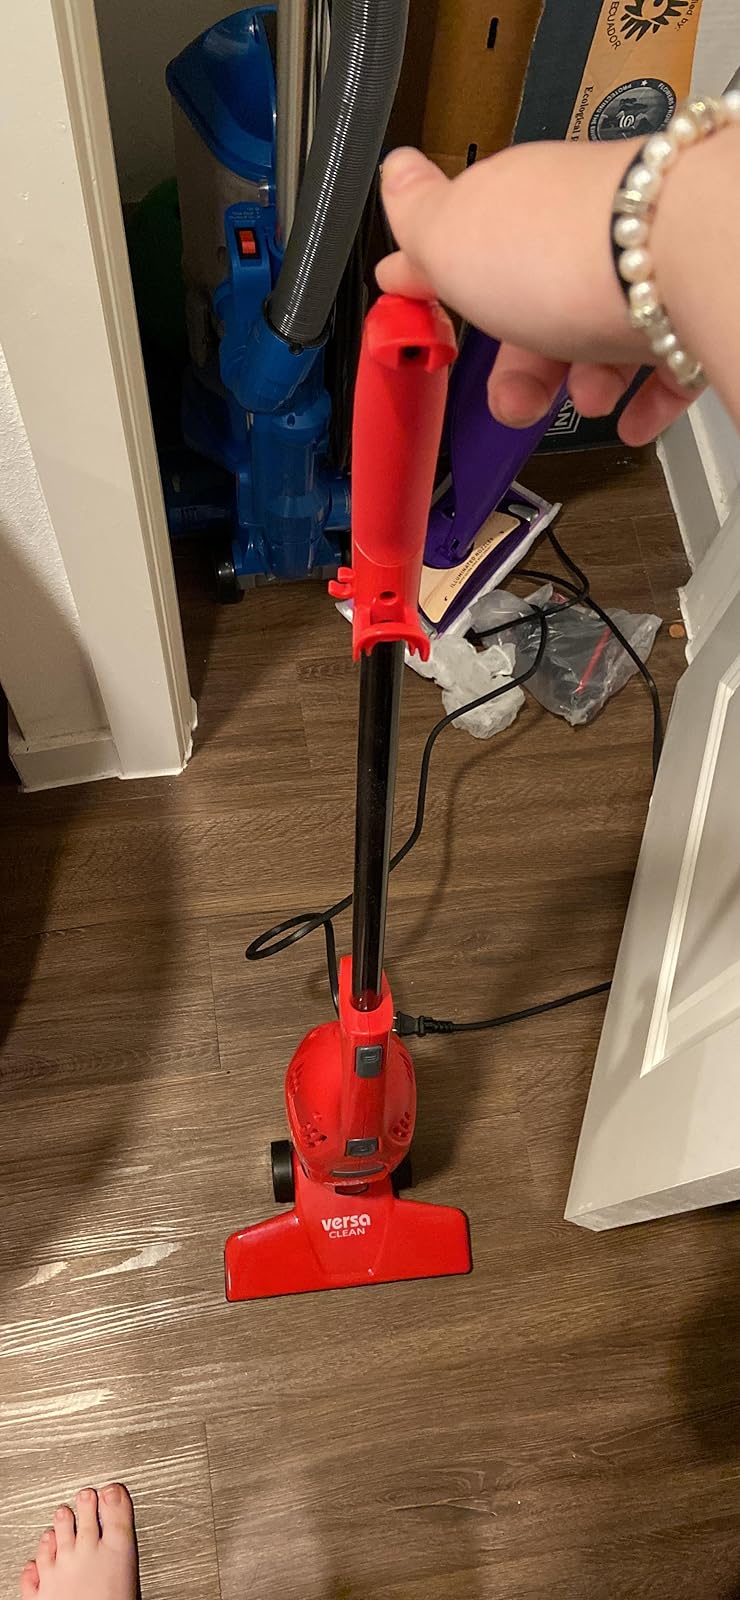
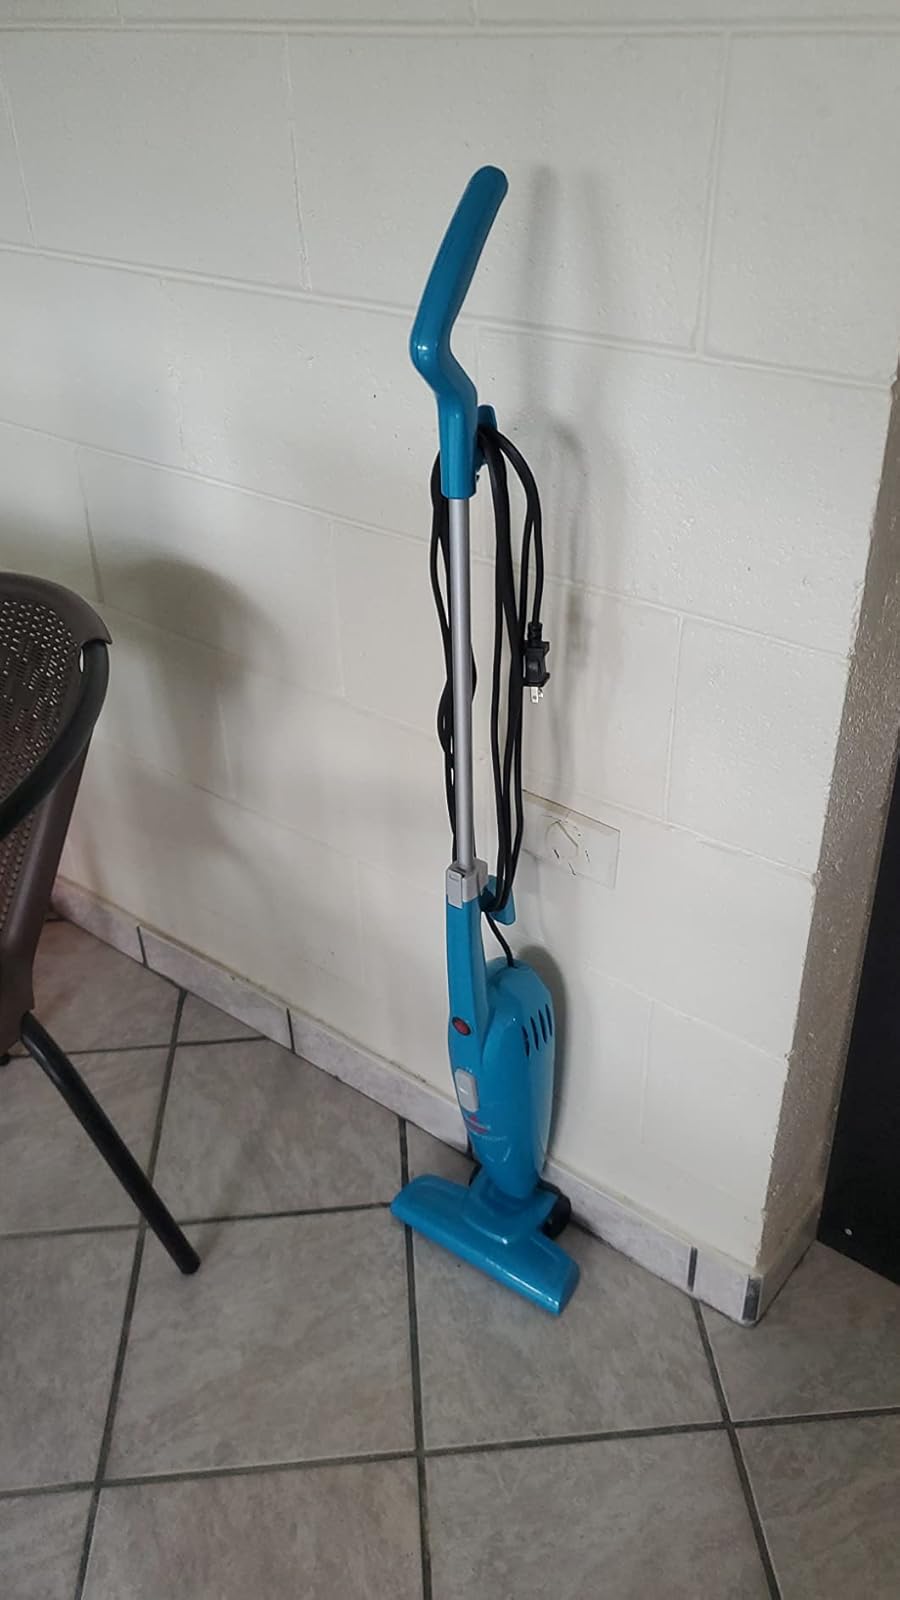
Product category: items_vacuum
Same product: no